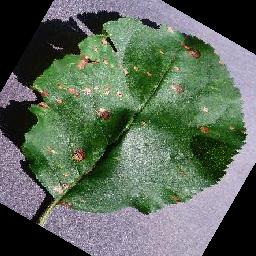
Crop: apple
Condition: black_rot